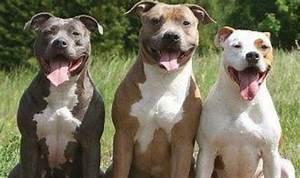
dog